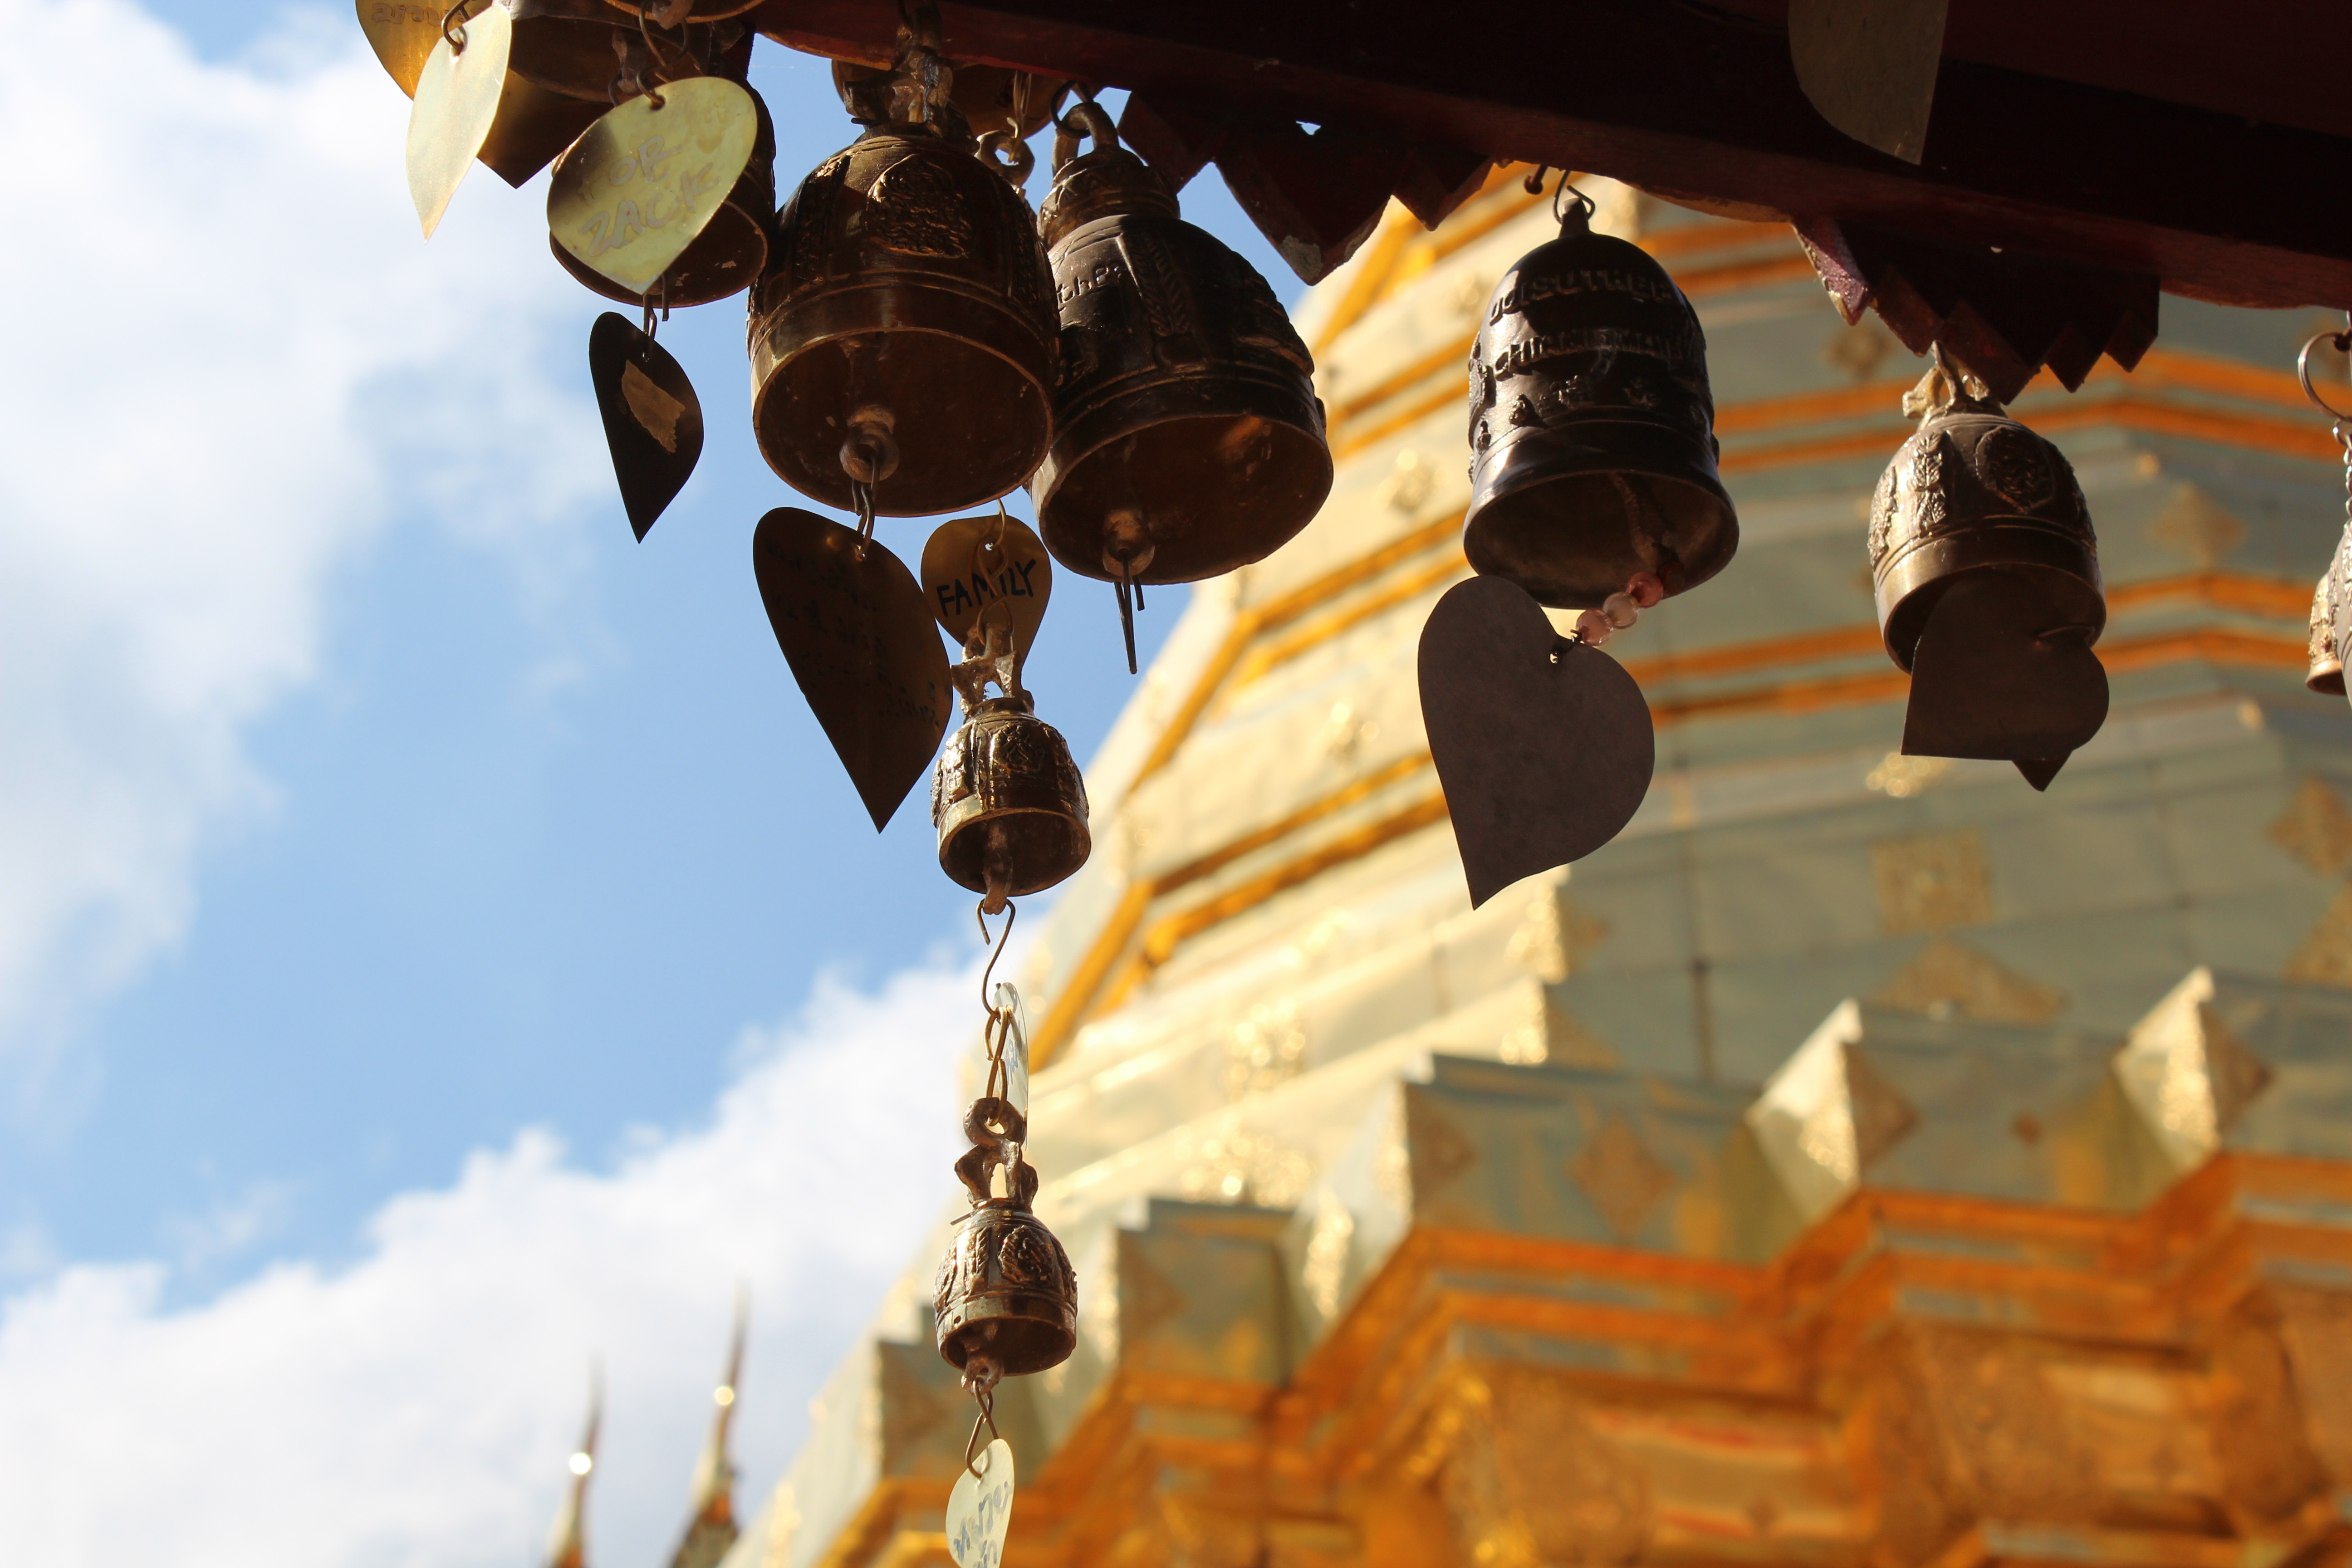
flower, travel, color, buddhist, buddhism, religion, asia, landmark, lighting, thailand, family, temple, culture, thai, chiangmai